MagSafe

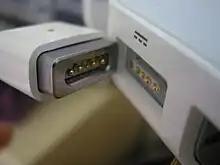
Close-up of the first-generation MagSafe connector

The first generation MagSafe (also referred to as MagSafe 1 after the introduction of MagSafe 2) has connector pins that are designed so the rectangular connector can be inserted in either orientation. Originally the connector was T-shaped, with the cable directed straight out; later it became L-shaped, with the cable directed along the side of the computer, but still capable of being inserted in either orientation, unless simultaneous use of neighboring ports such as USB required directing the cable toward the rear. LEDs on both the top and bottom of the connector show green if the computer battery is fully charged and amber or red if the battery is charging. MagSafe can be found on the MacBook (2006–2011), MacBook Pro (2006 through mid-2012, non-Retina) and MacBook Air (2008–2011) notebook computers. The Apple LED Cinema Display and Thunderbolt Display include built-in MagSafe chargers.